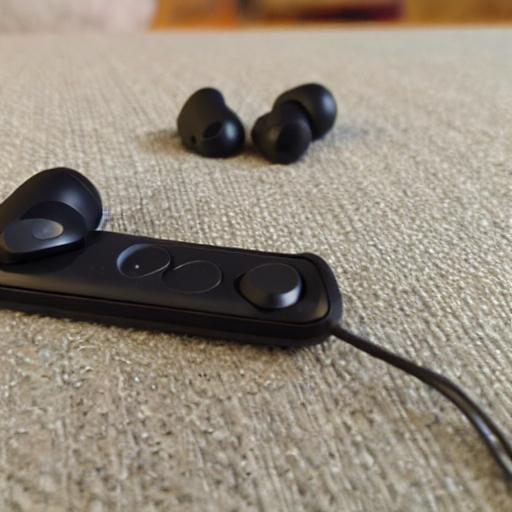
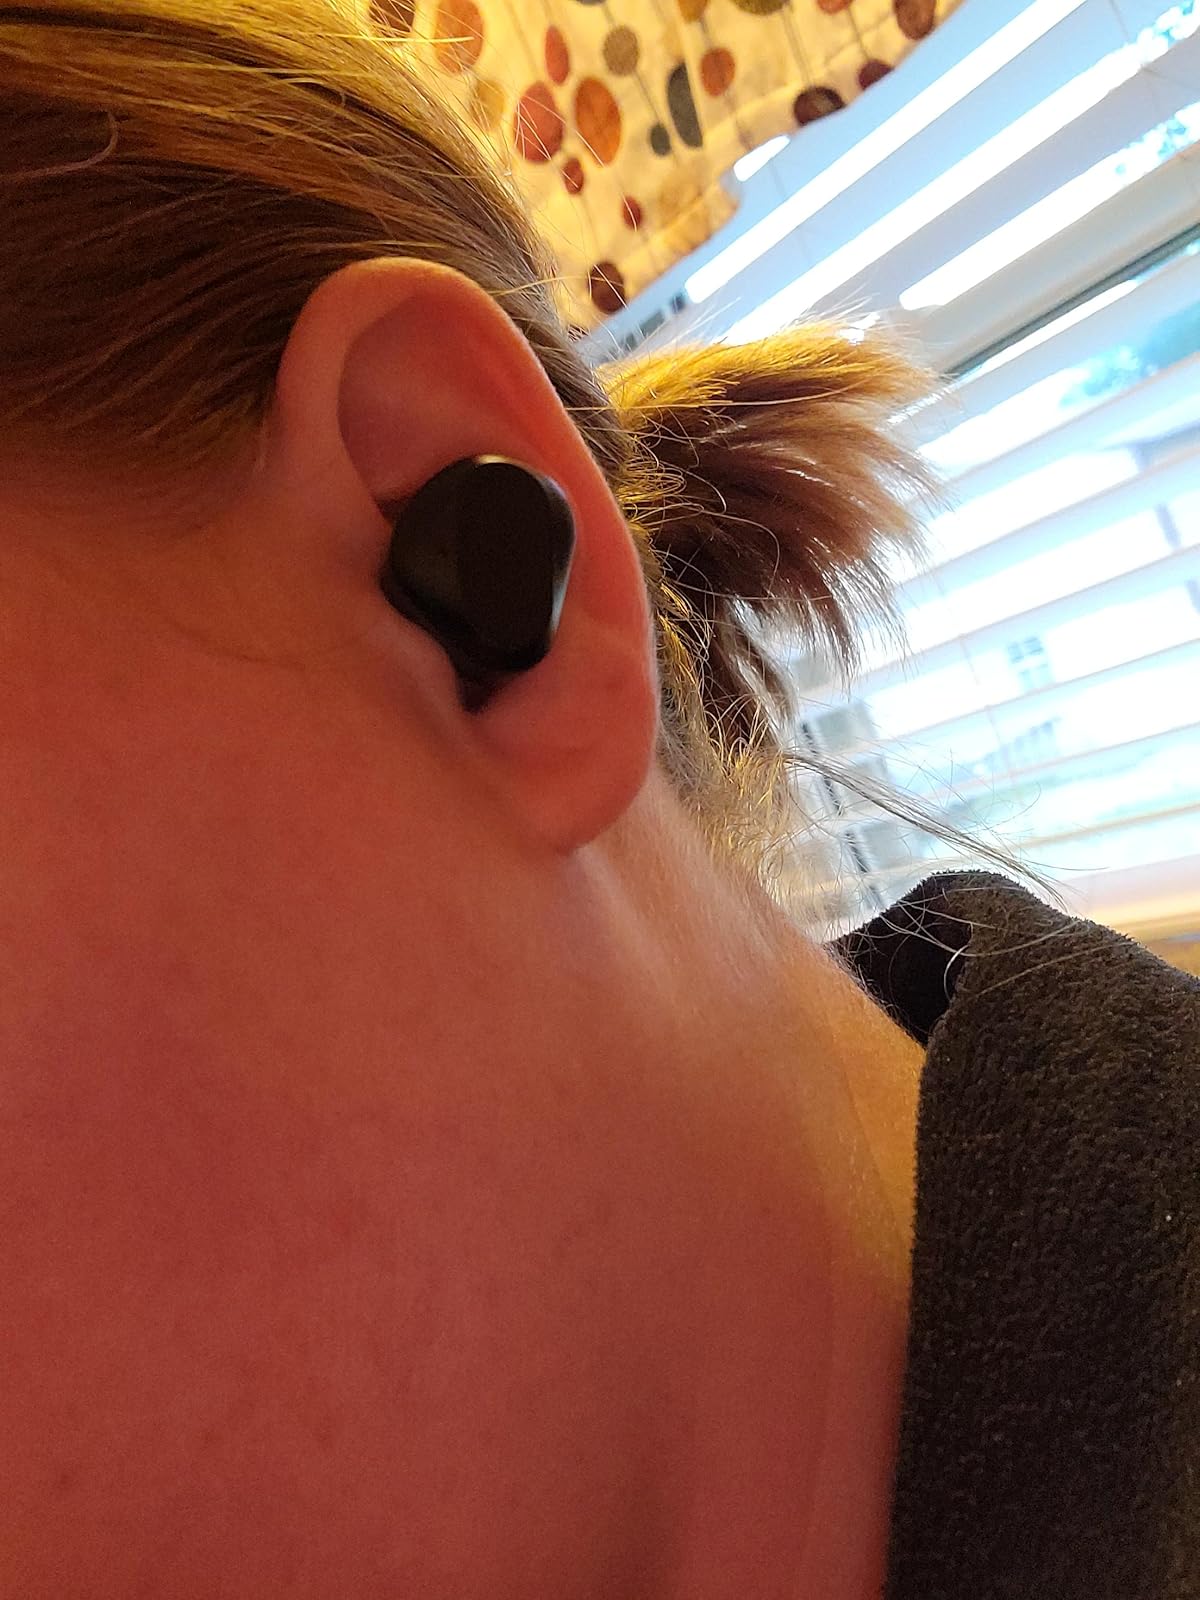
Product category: earbuds
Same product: no